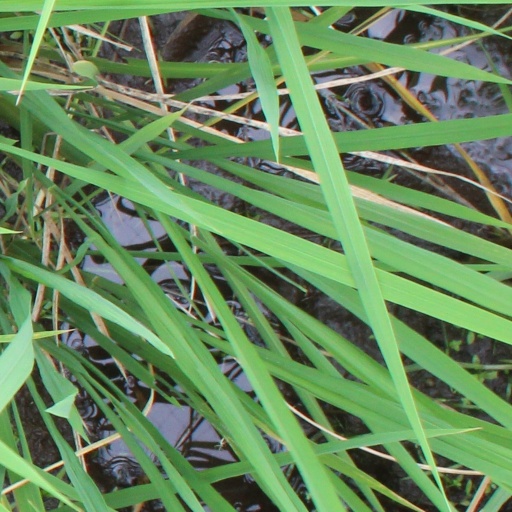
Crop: rice